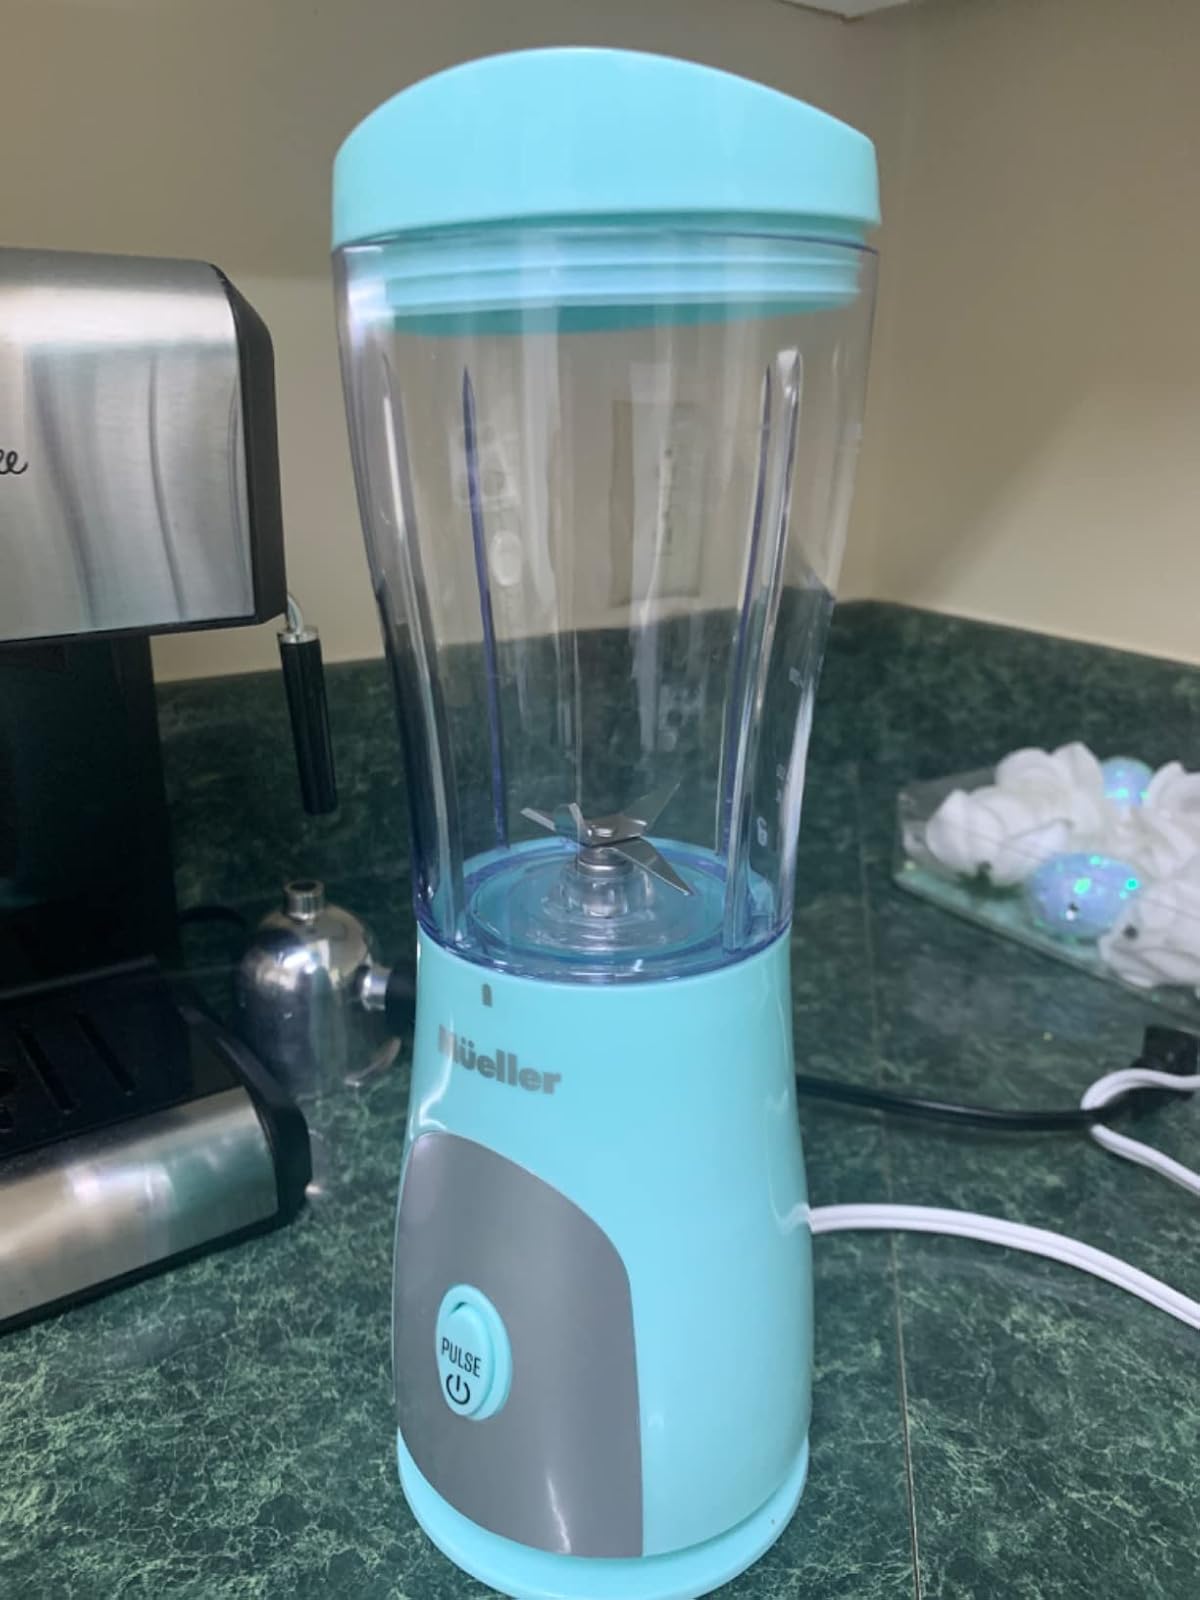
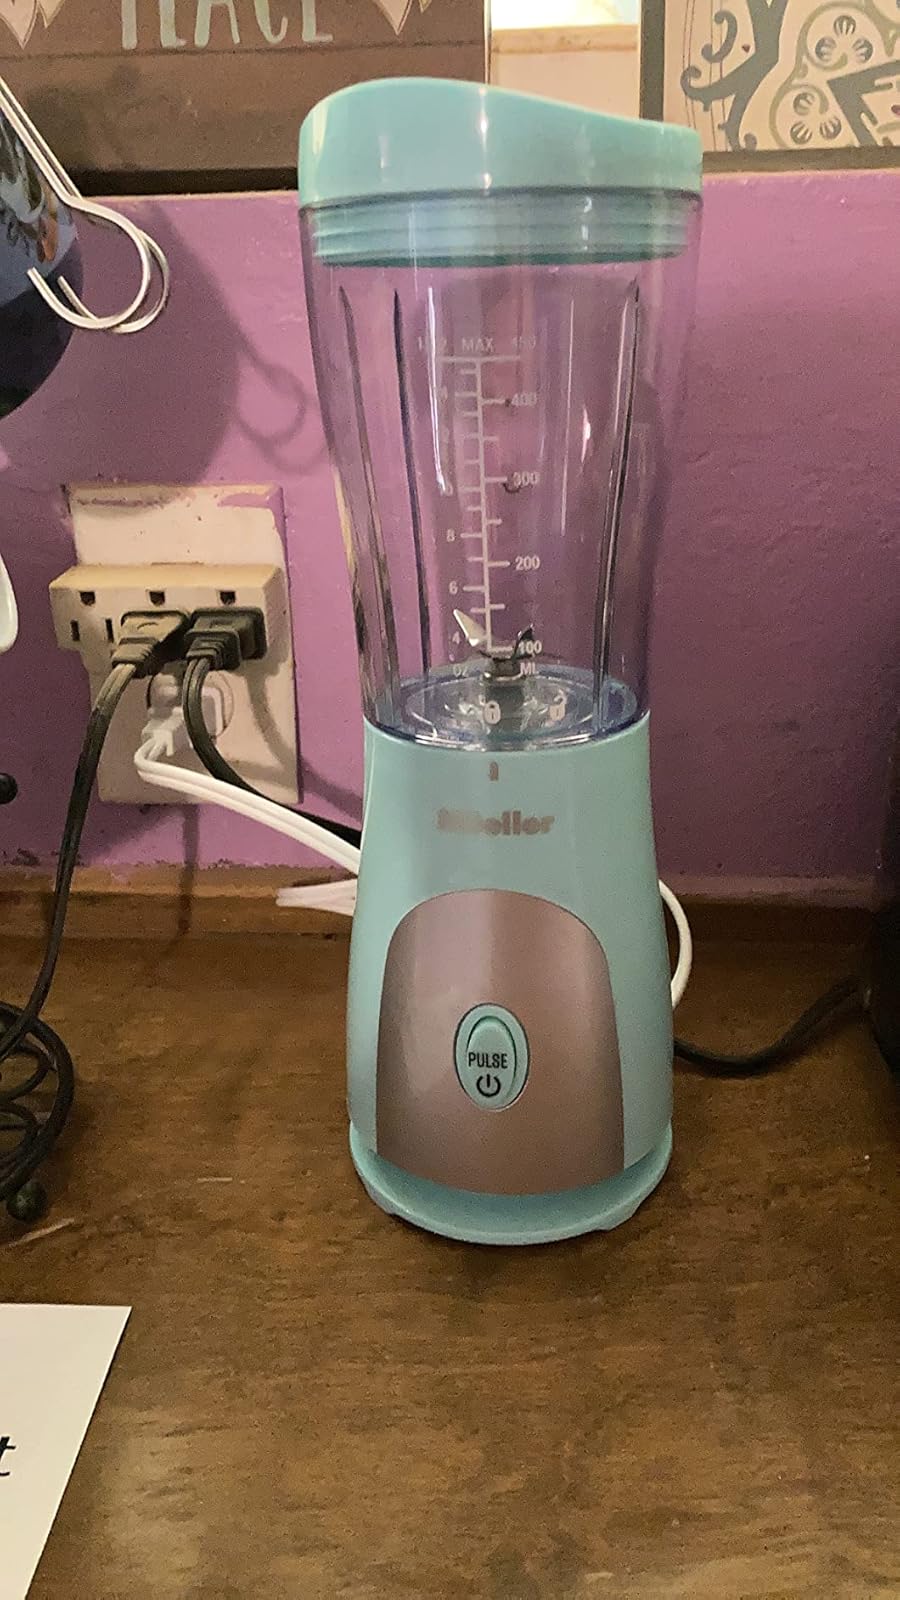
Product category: items_blender
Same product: yes